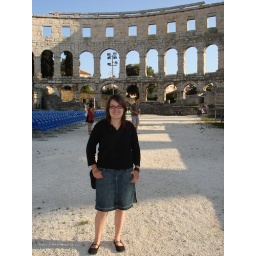
love the tacky blue chairs in the middle of the coliseum